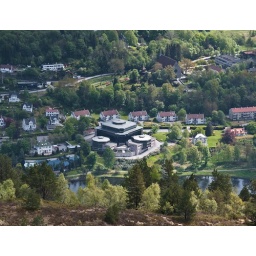
My house is the middle one, with Odfjell's shipping office in front and Storetveit church in the back, Bergen, Norway